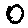
Label: 0